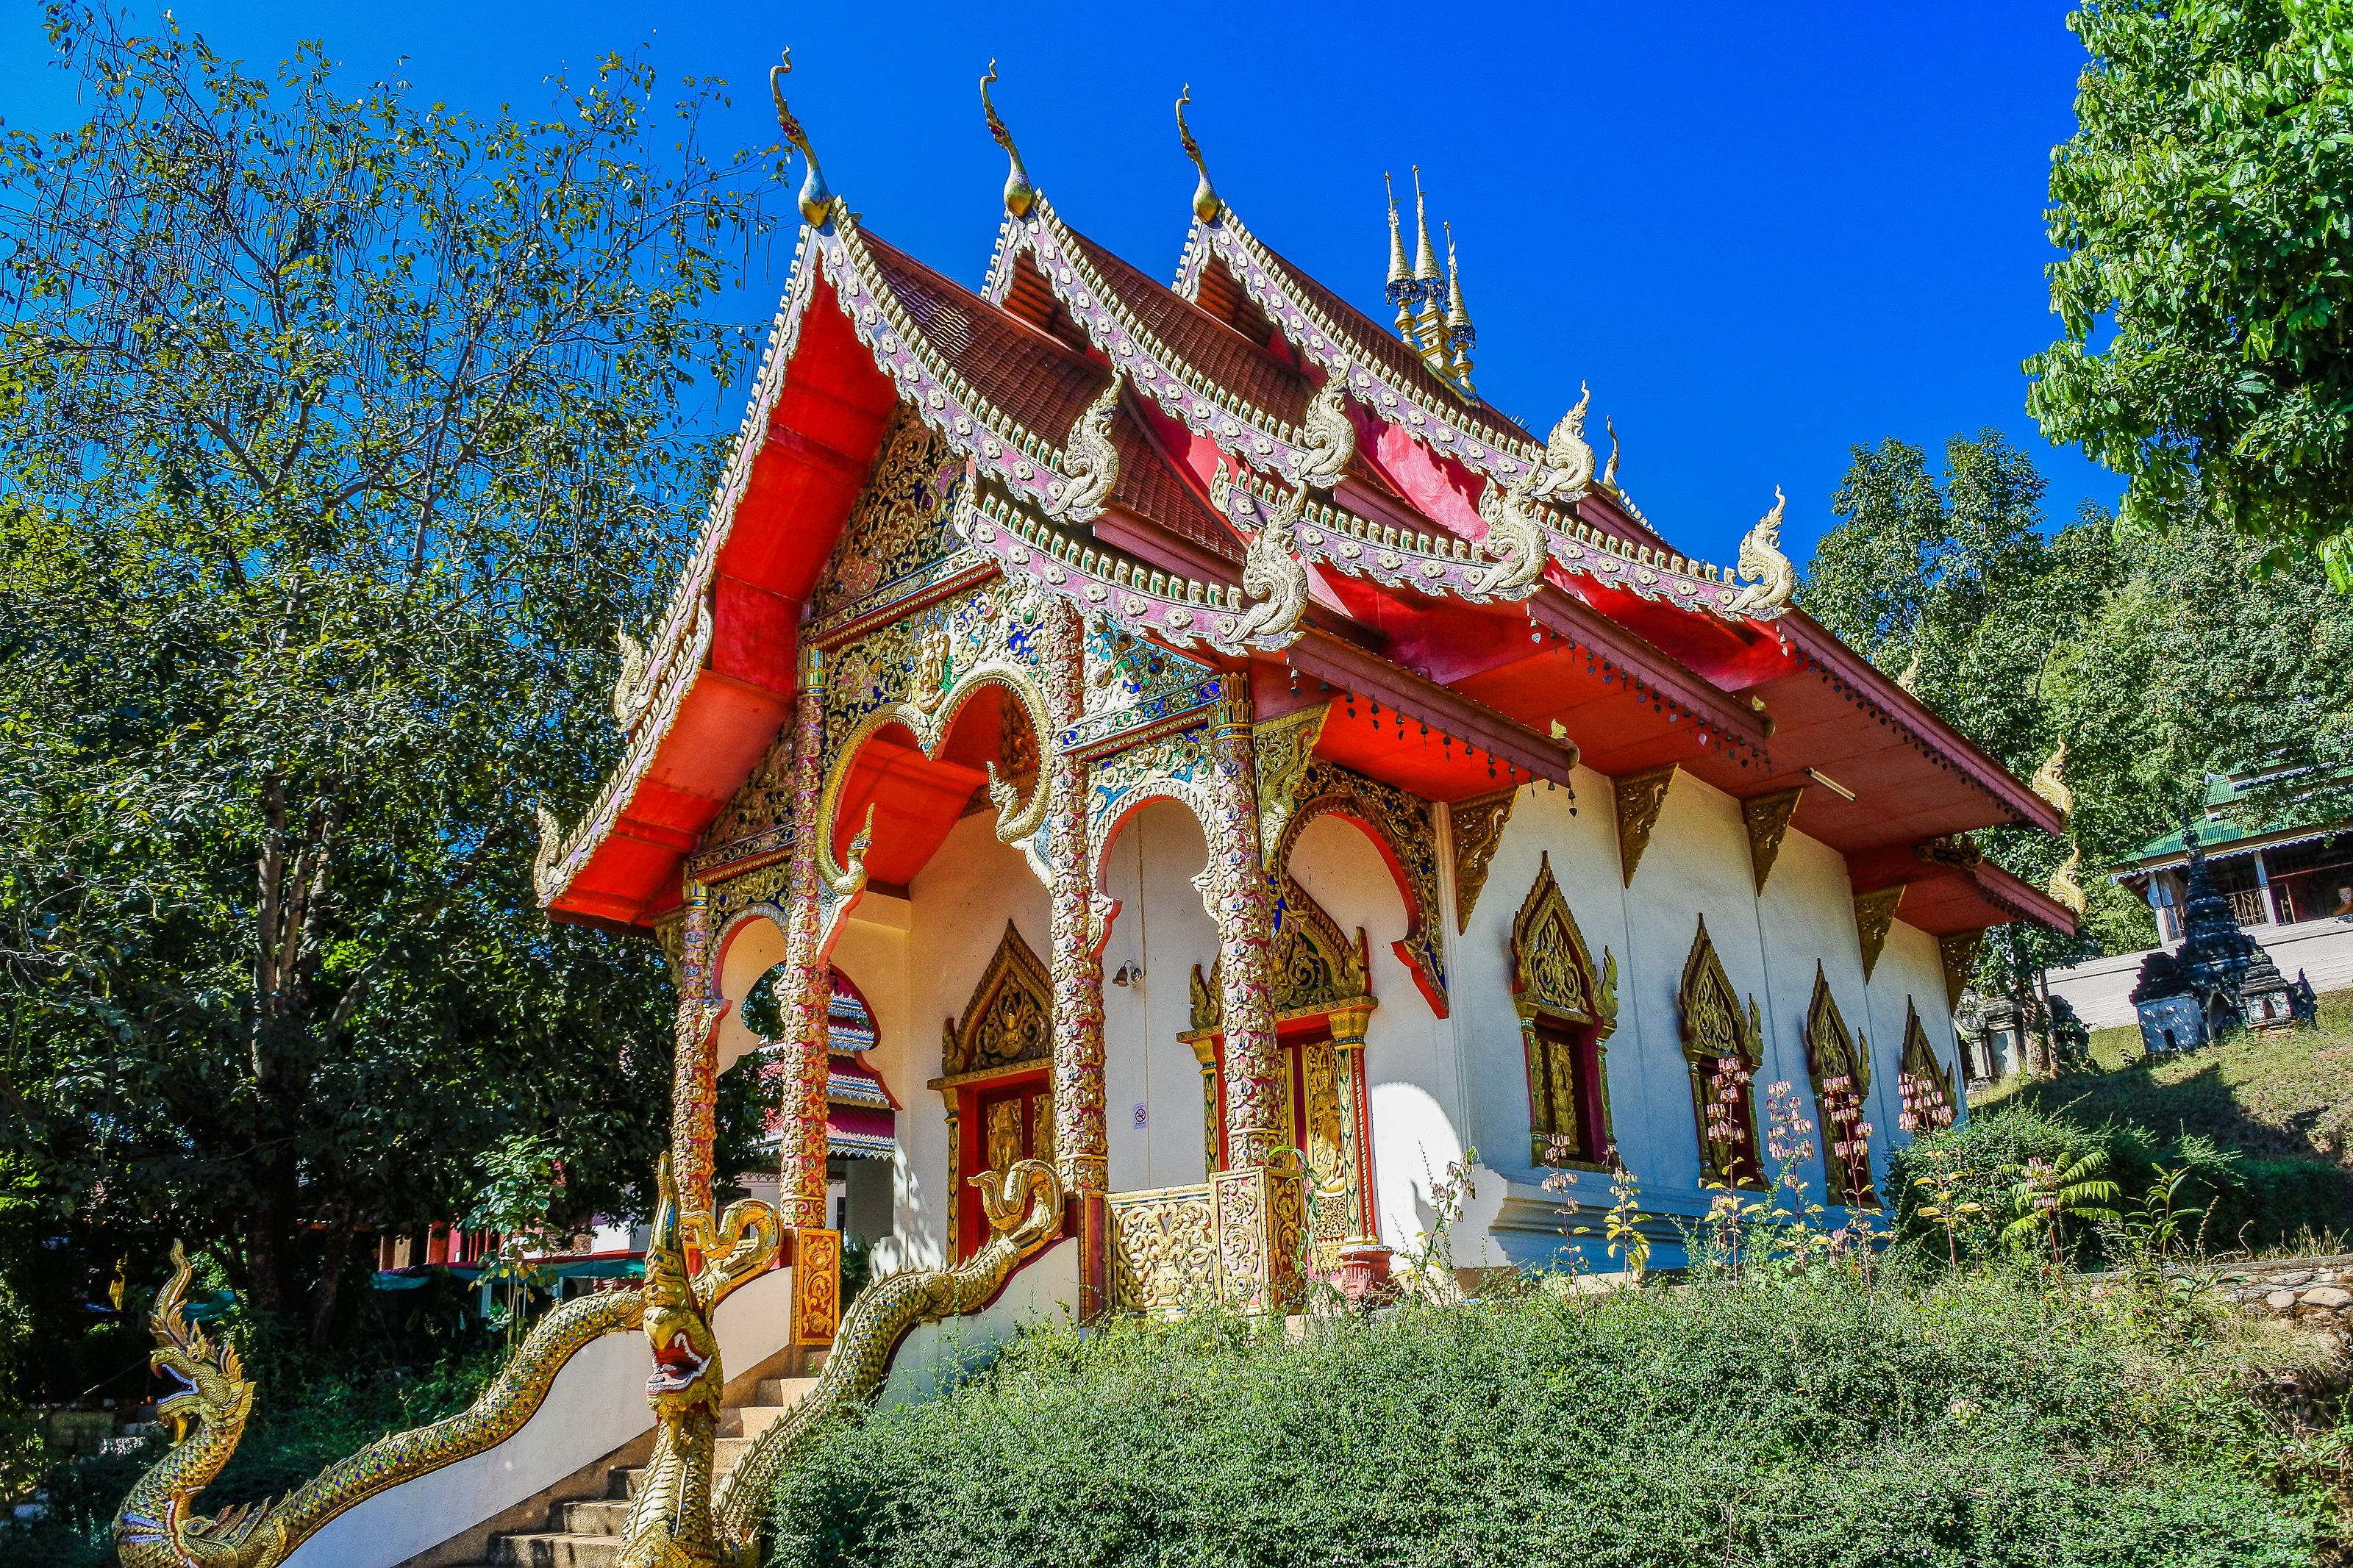
city, north, tourism, holiday, building, mae, beautiful, phra, son, thailand, landmark, architecture, sky, art, famous, old, asia, night, asian, mu, thai, history, wat, buddhism, kong, religion, hong, mae hong son, background, culture, temple, travel, unseen thailand, landscape, doi, place of worship, chinese architecture, house, shrine, tree, tourist attraction, roof, plant, facade, historic site, leisure, world